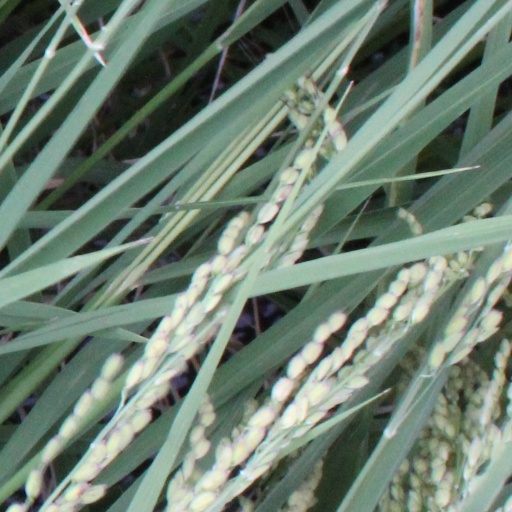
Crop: rice